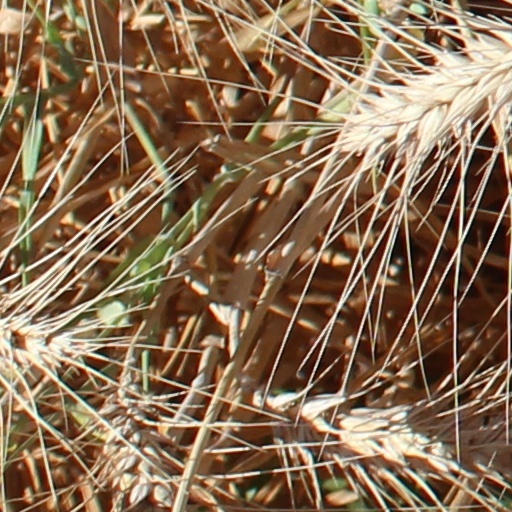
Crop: wheat